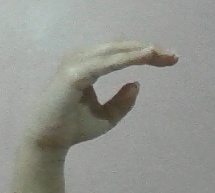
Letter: jeem